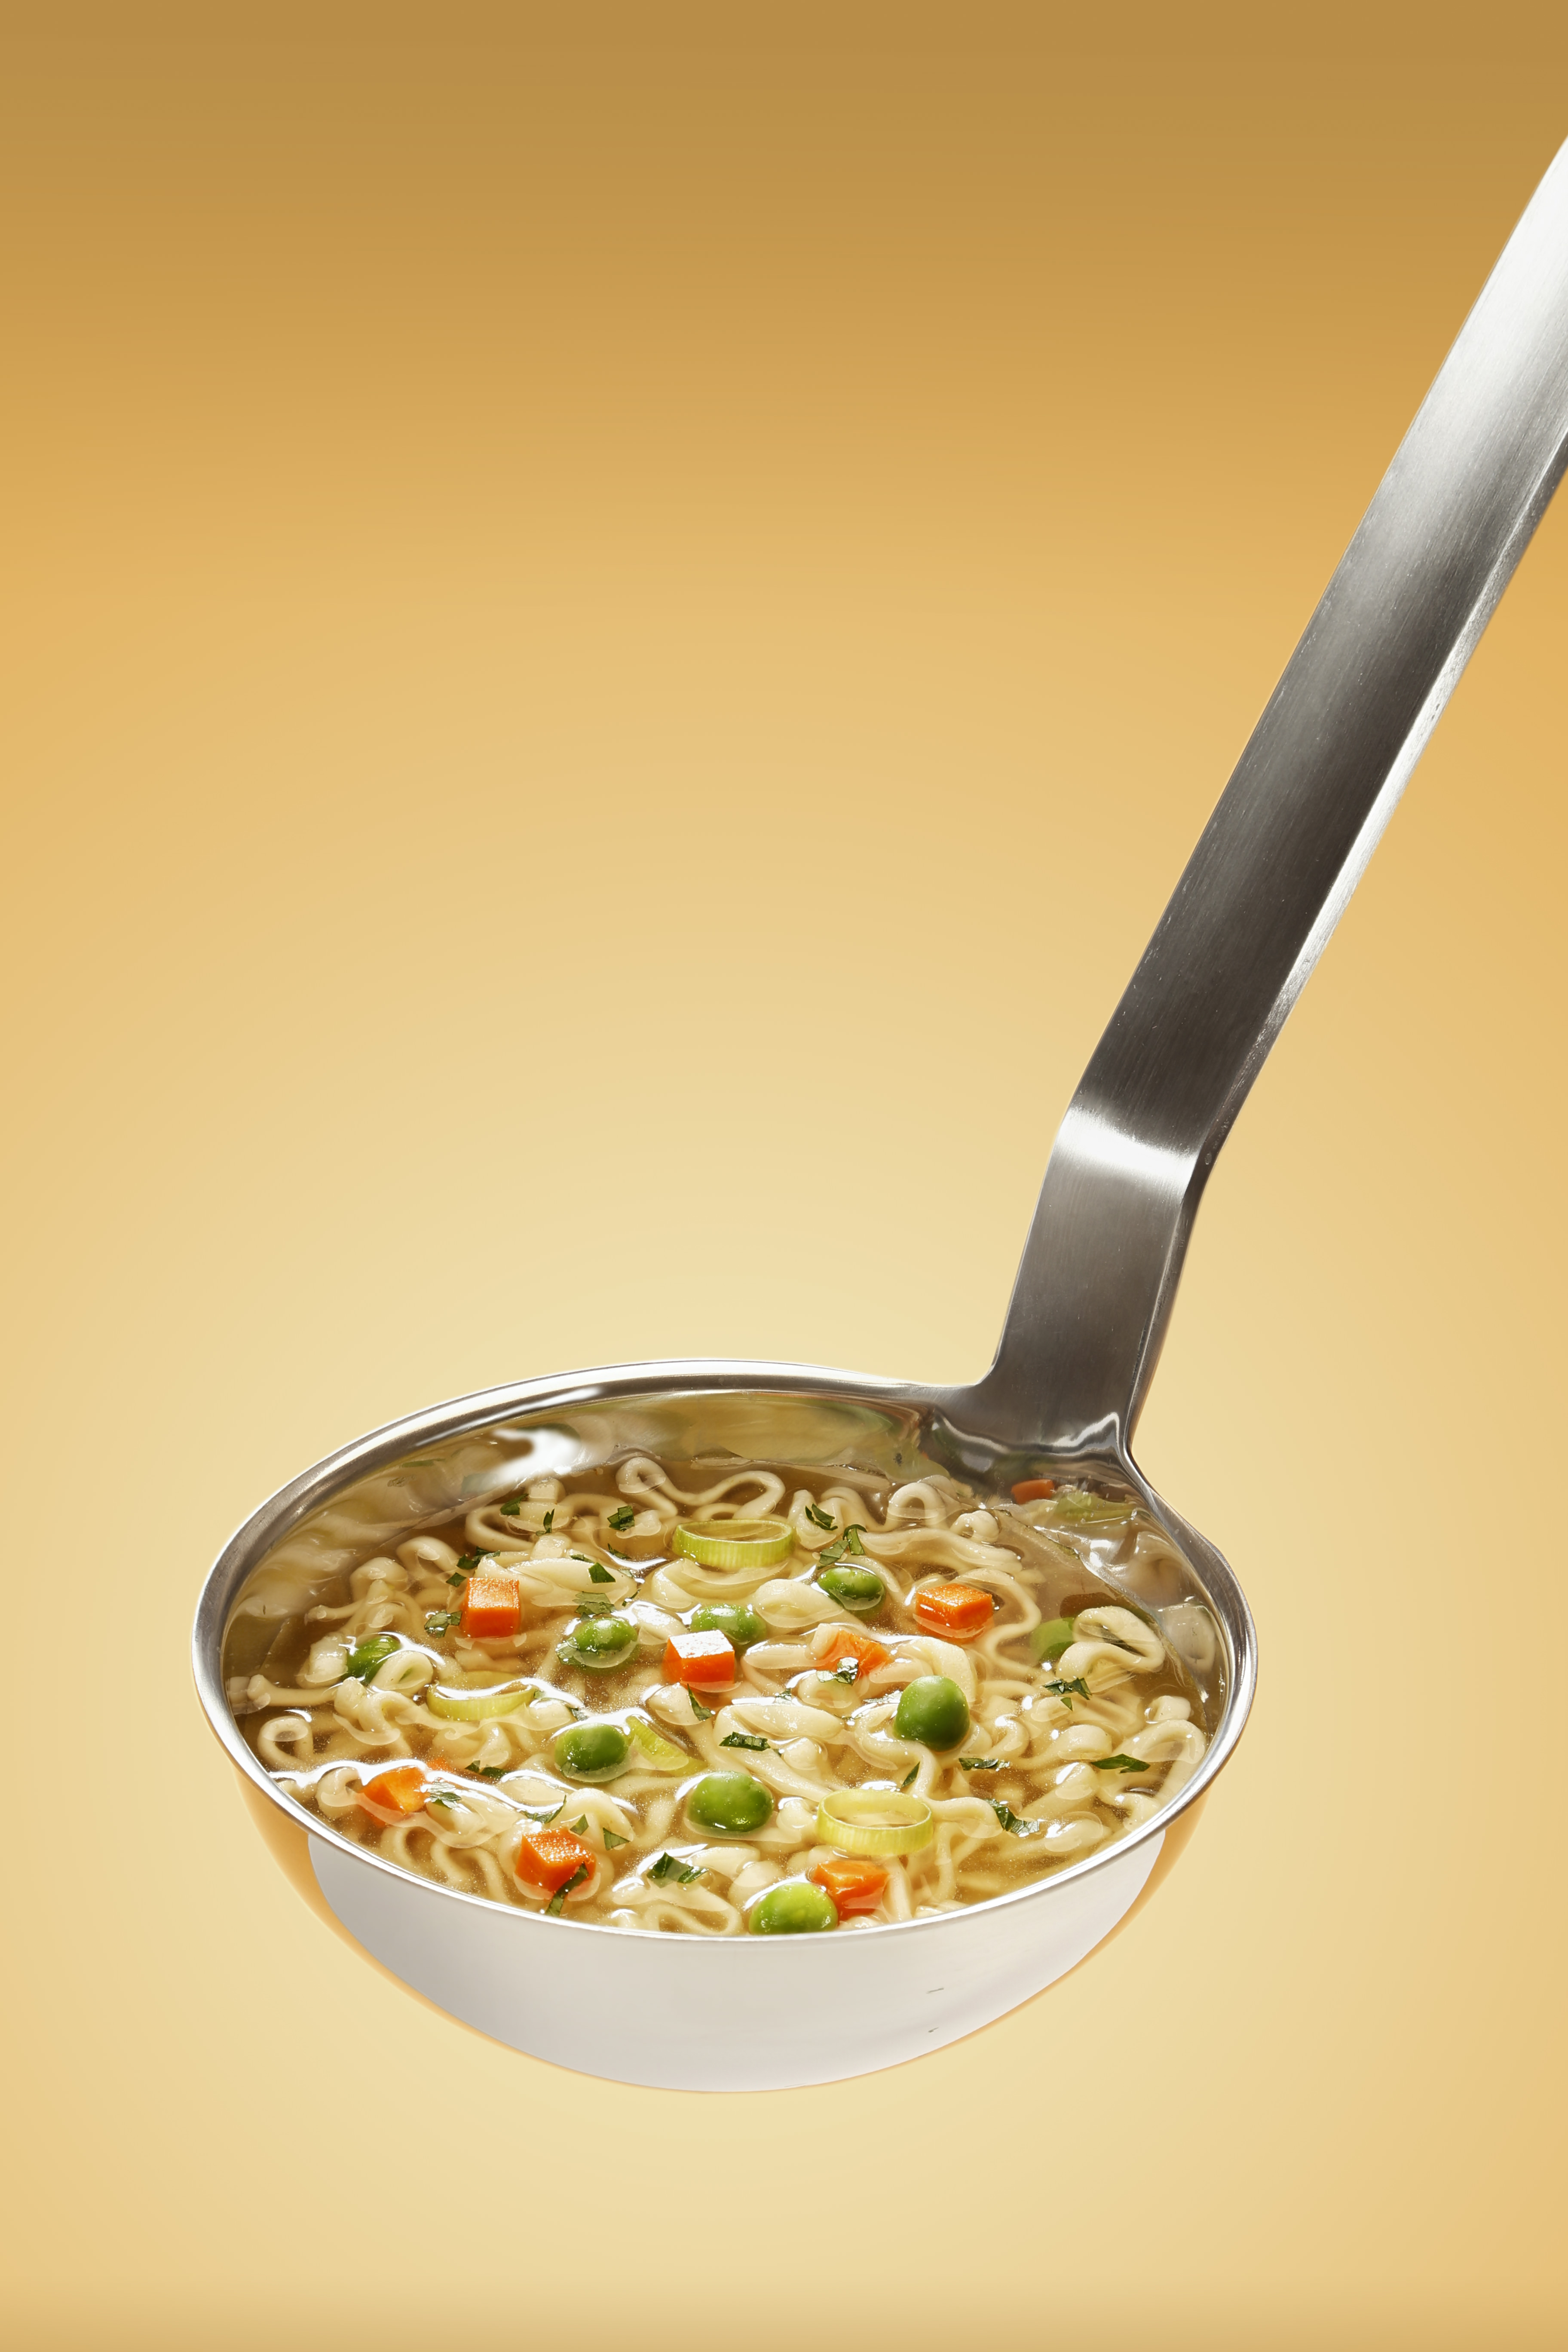
dish, meal, food, produce, breakfast, healthy, cuisine, delicious, soup, cereal, noodles, vegetables, ladle, vegetarian food